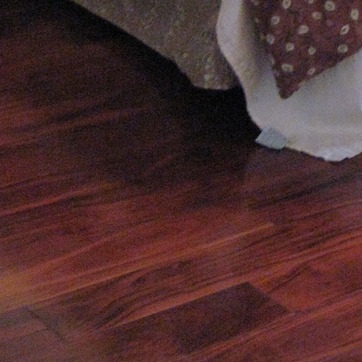
Material: wood